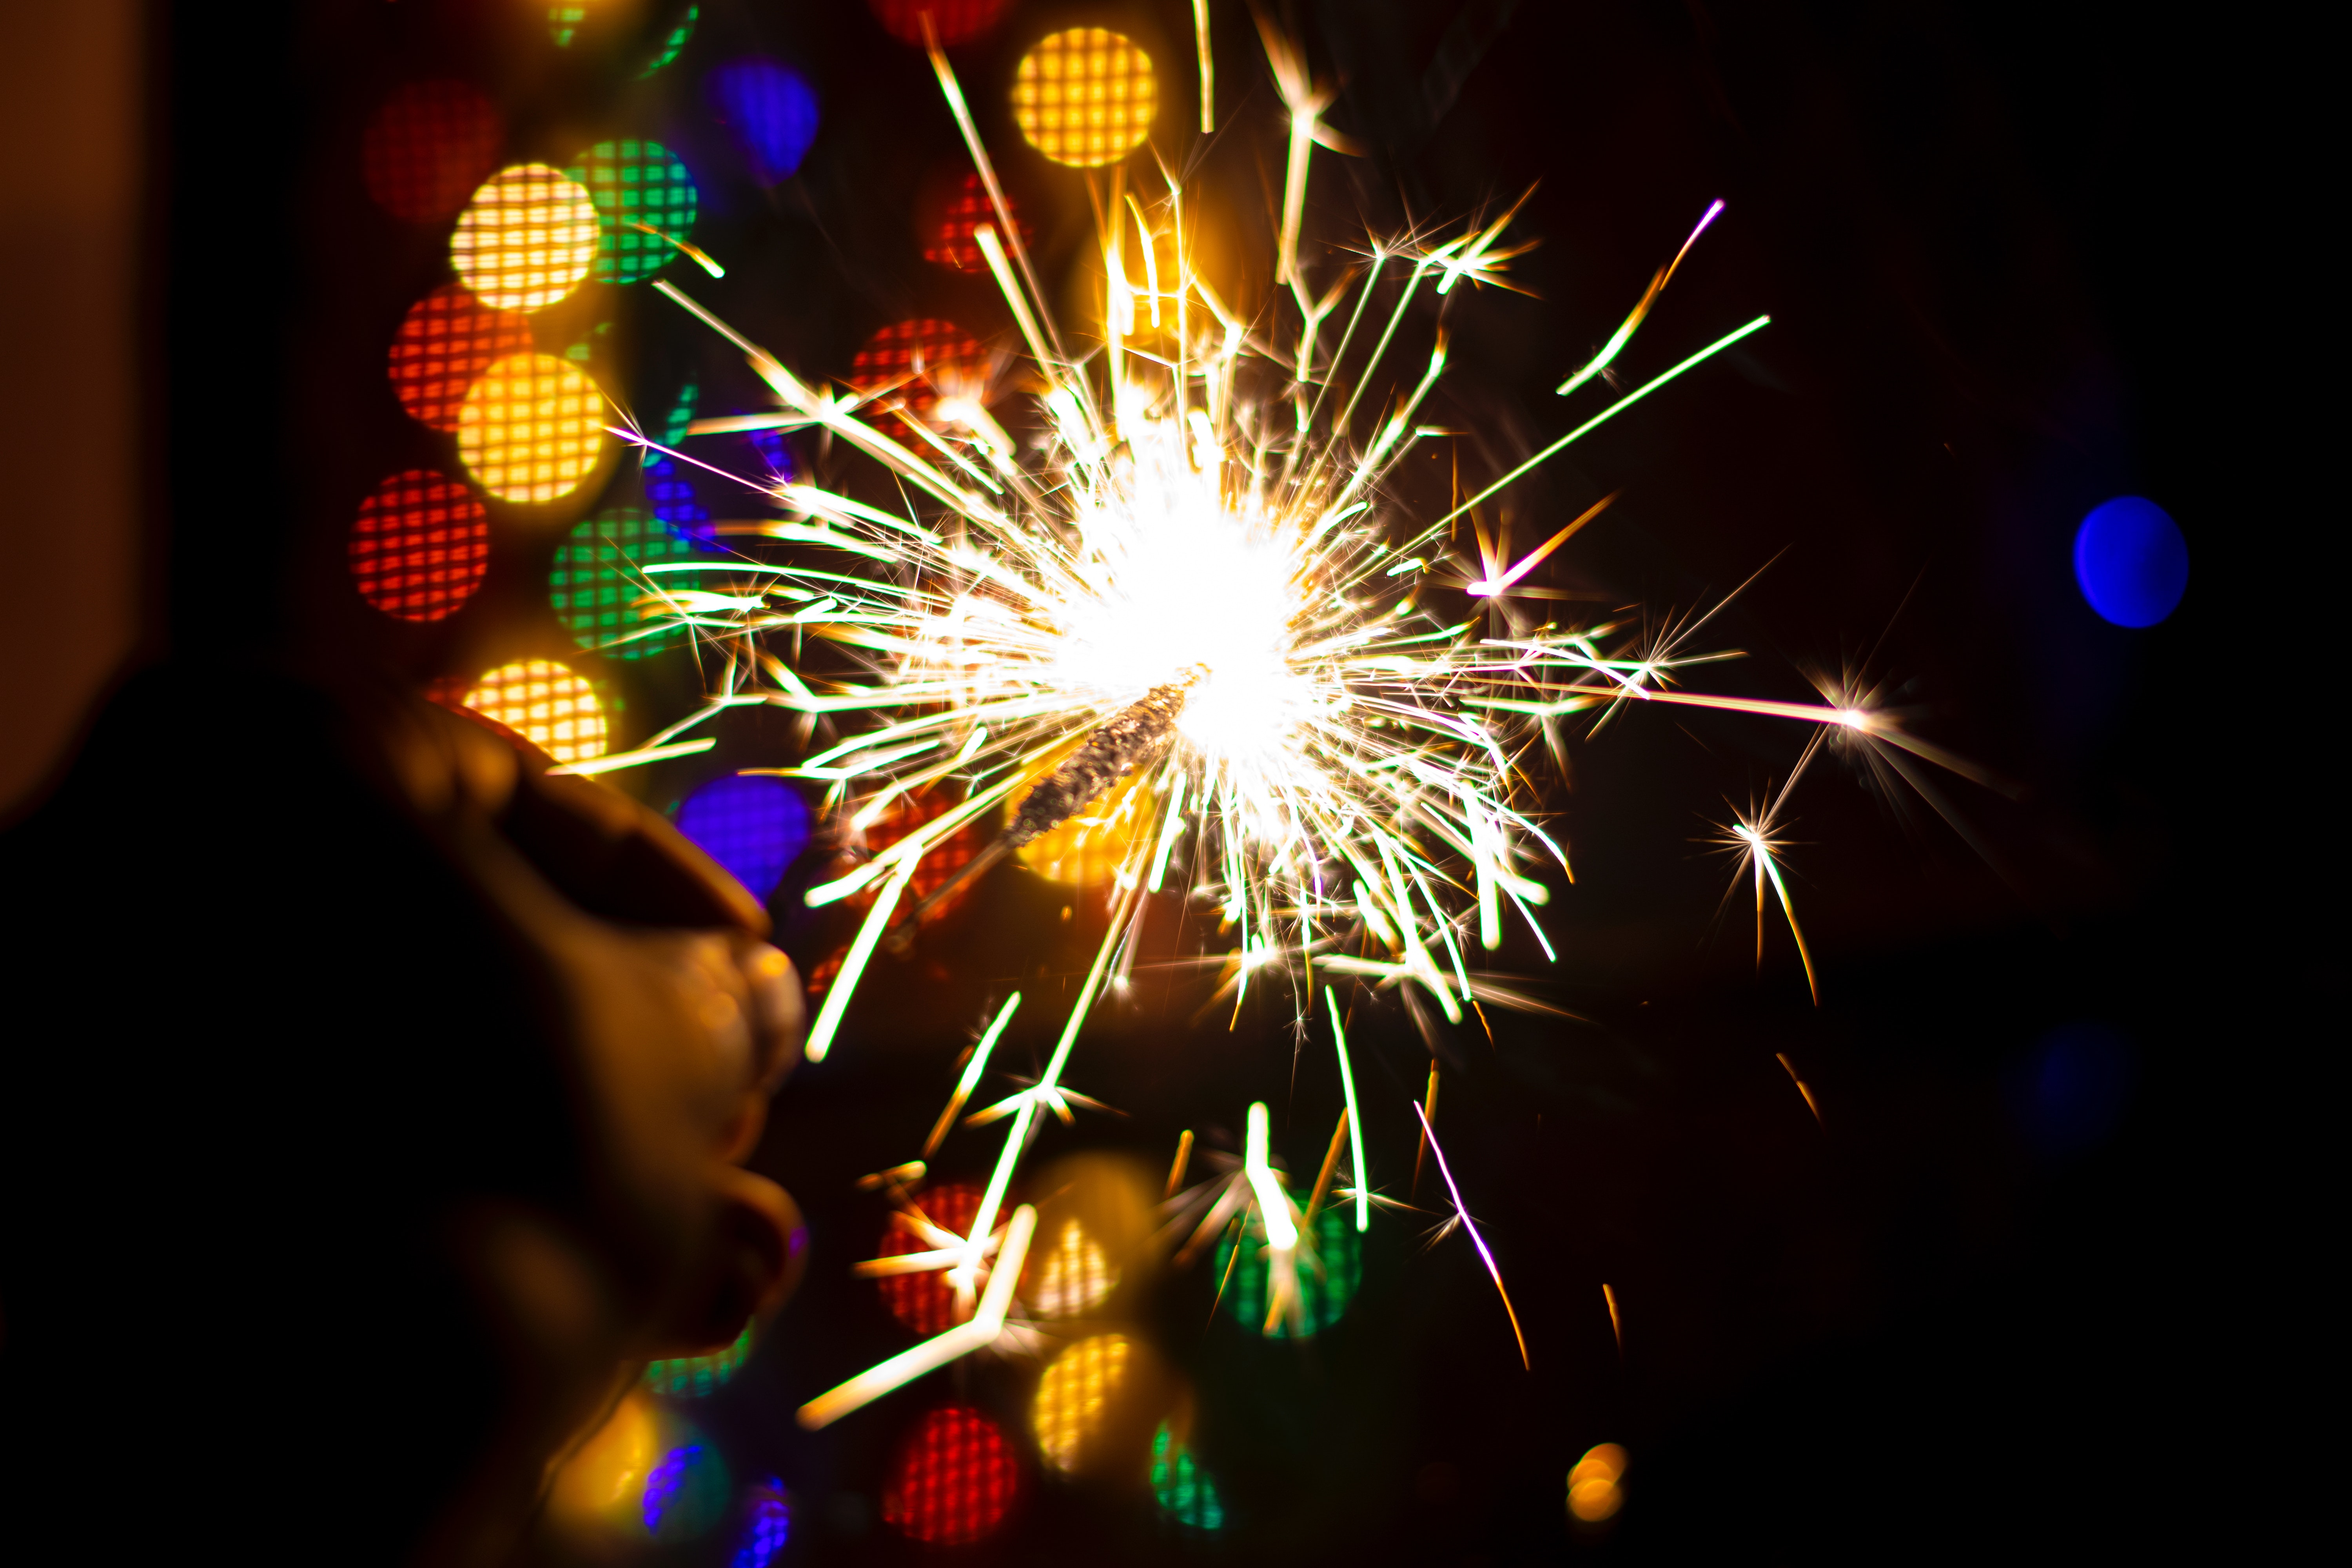
sparkler, new years day, diwali, light, fireworks, fete, holiday, midnight, event, festival, lighting, new year's eve, darkness, new year, night, space, world